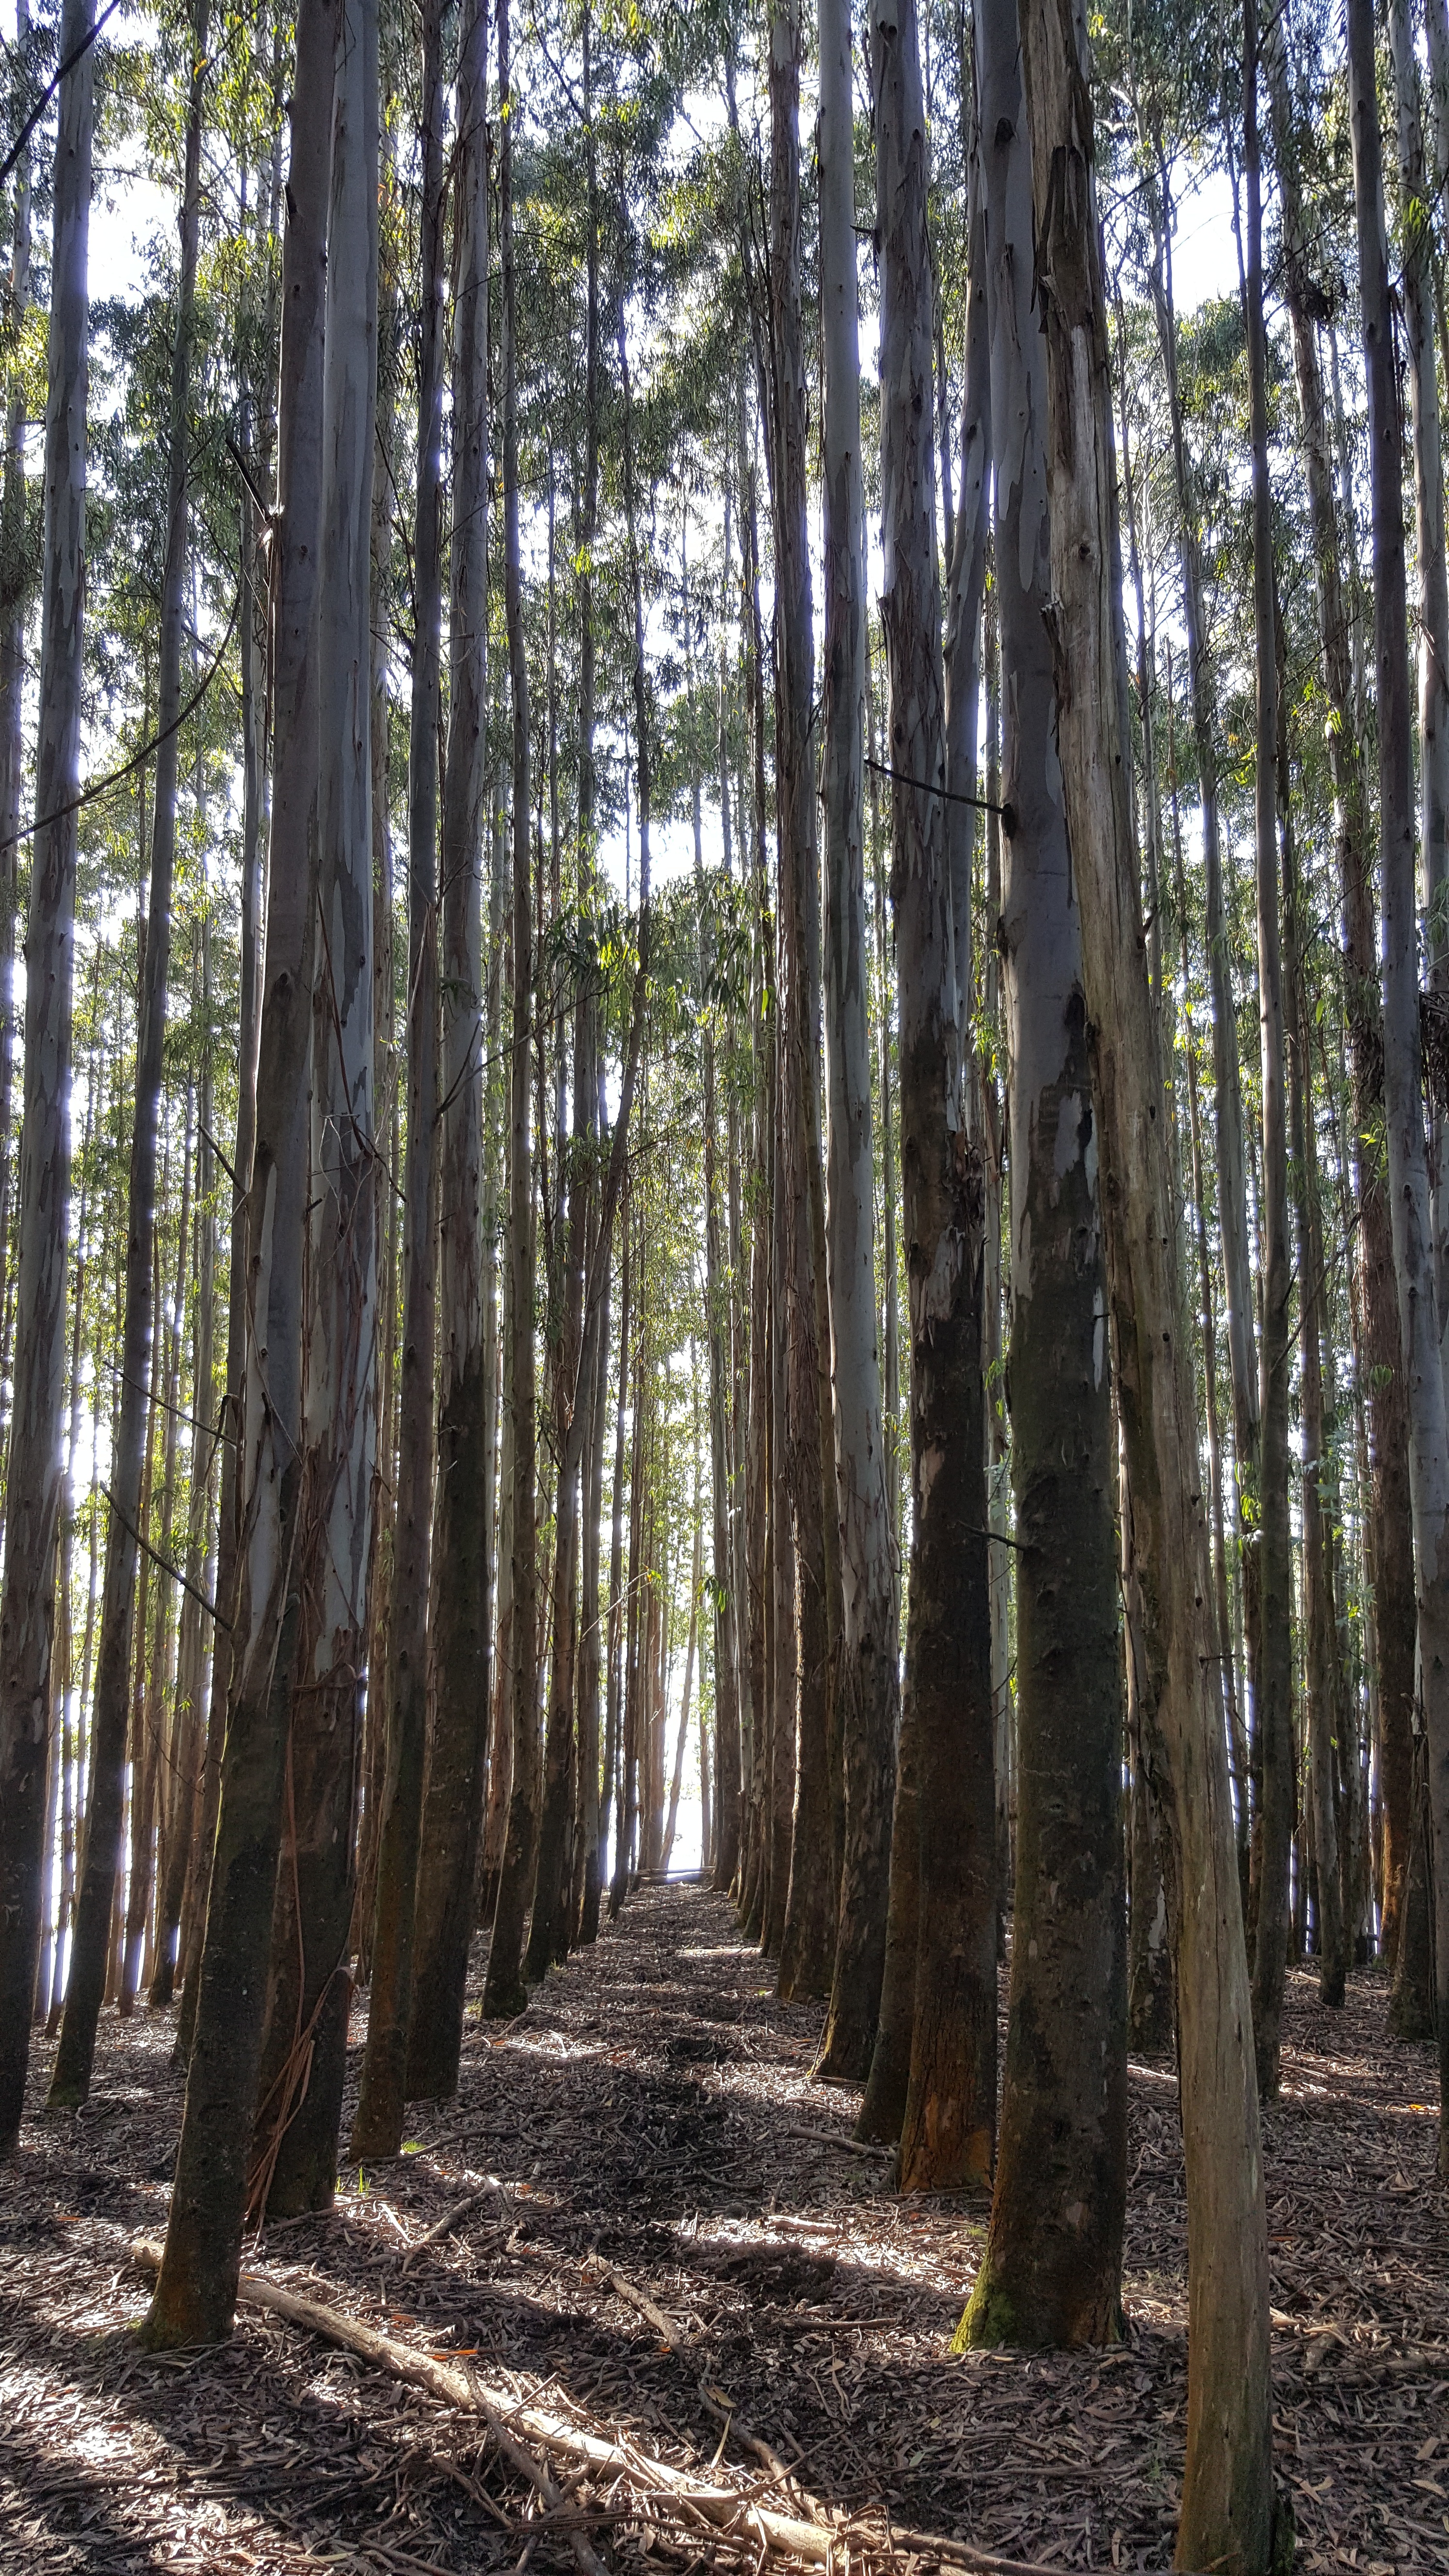
tree, nature, forest, wilderness, plant, wood, trail, sunlight, trunk, natural, spruce, deciduous, arbol, pantano, grove, hayas, woodland, habitat, ecosystem, biome, old growth forest, natural environment, woody plant, temperate broadleaf and mixed forest, temperate coniferous forest, land plant